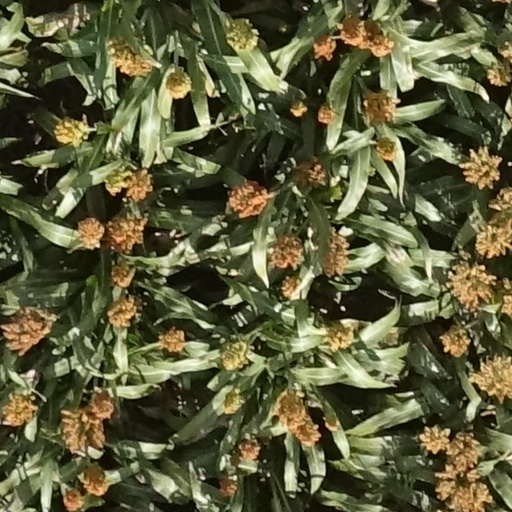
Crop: sorghum